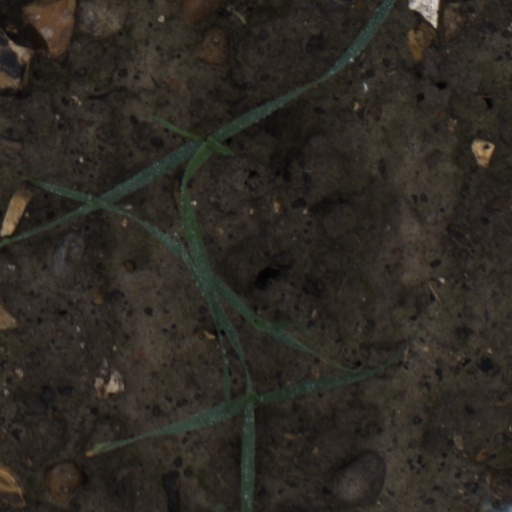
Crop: wheat